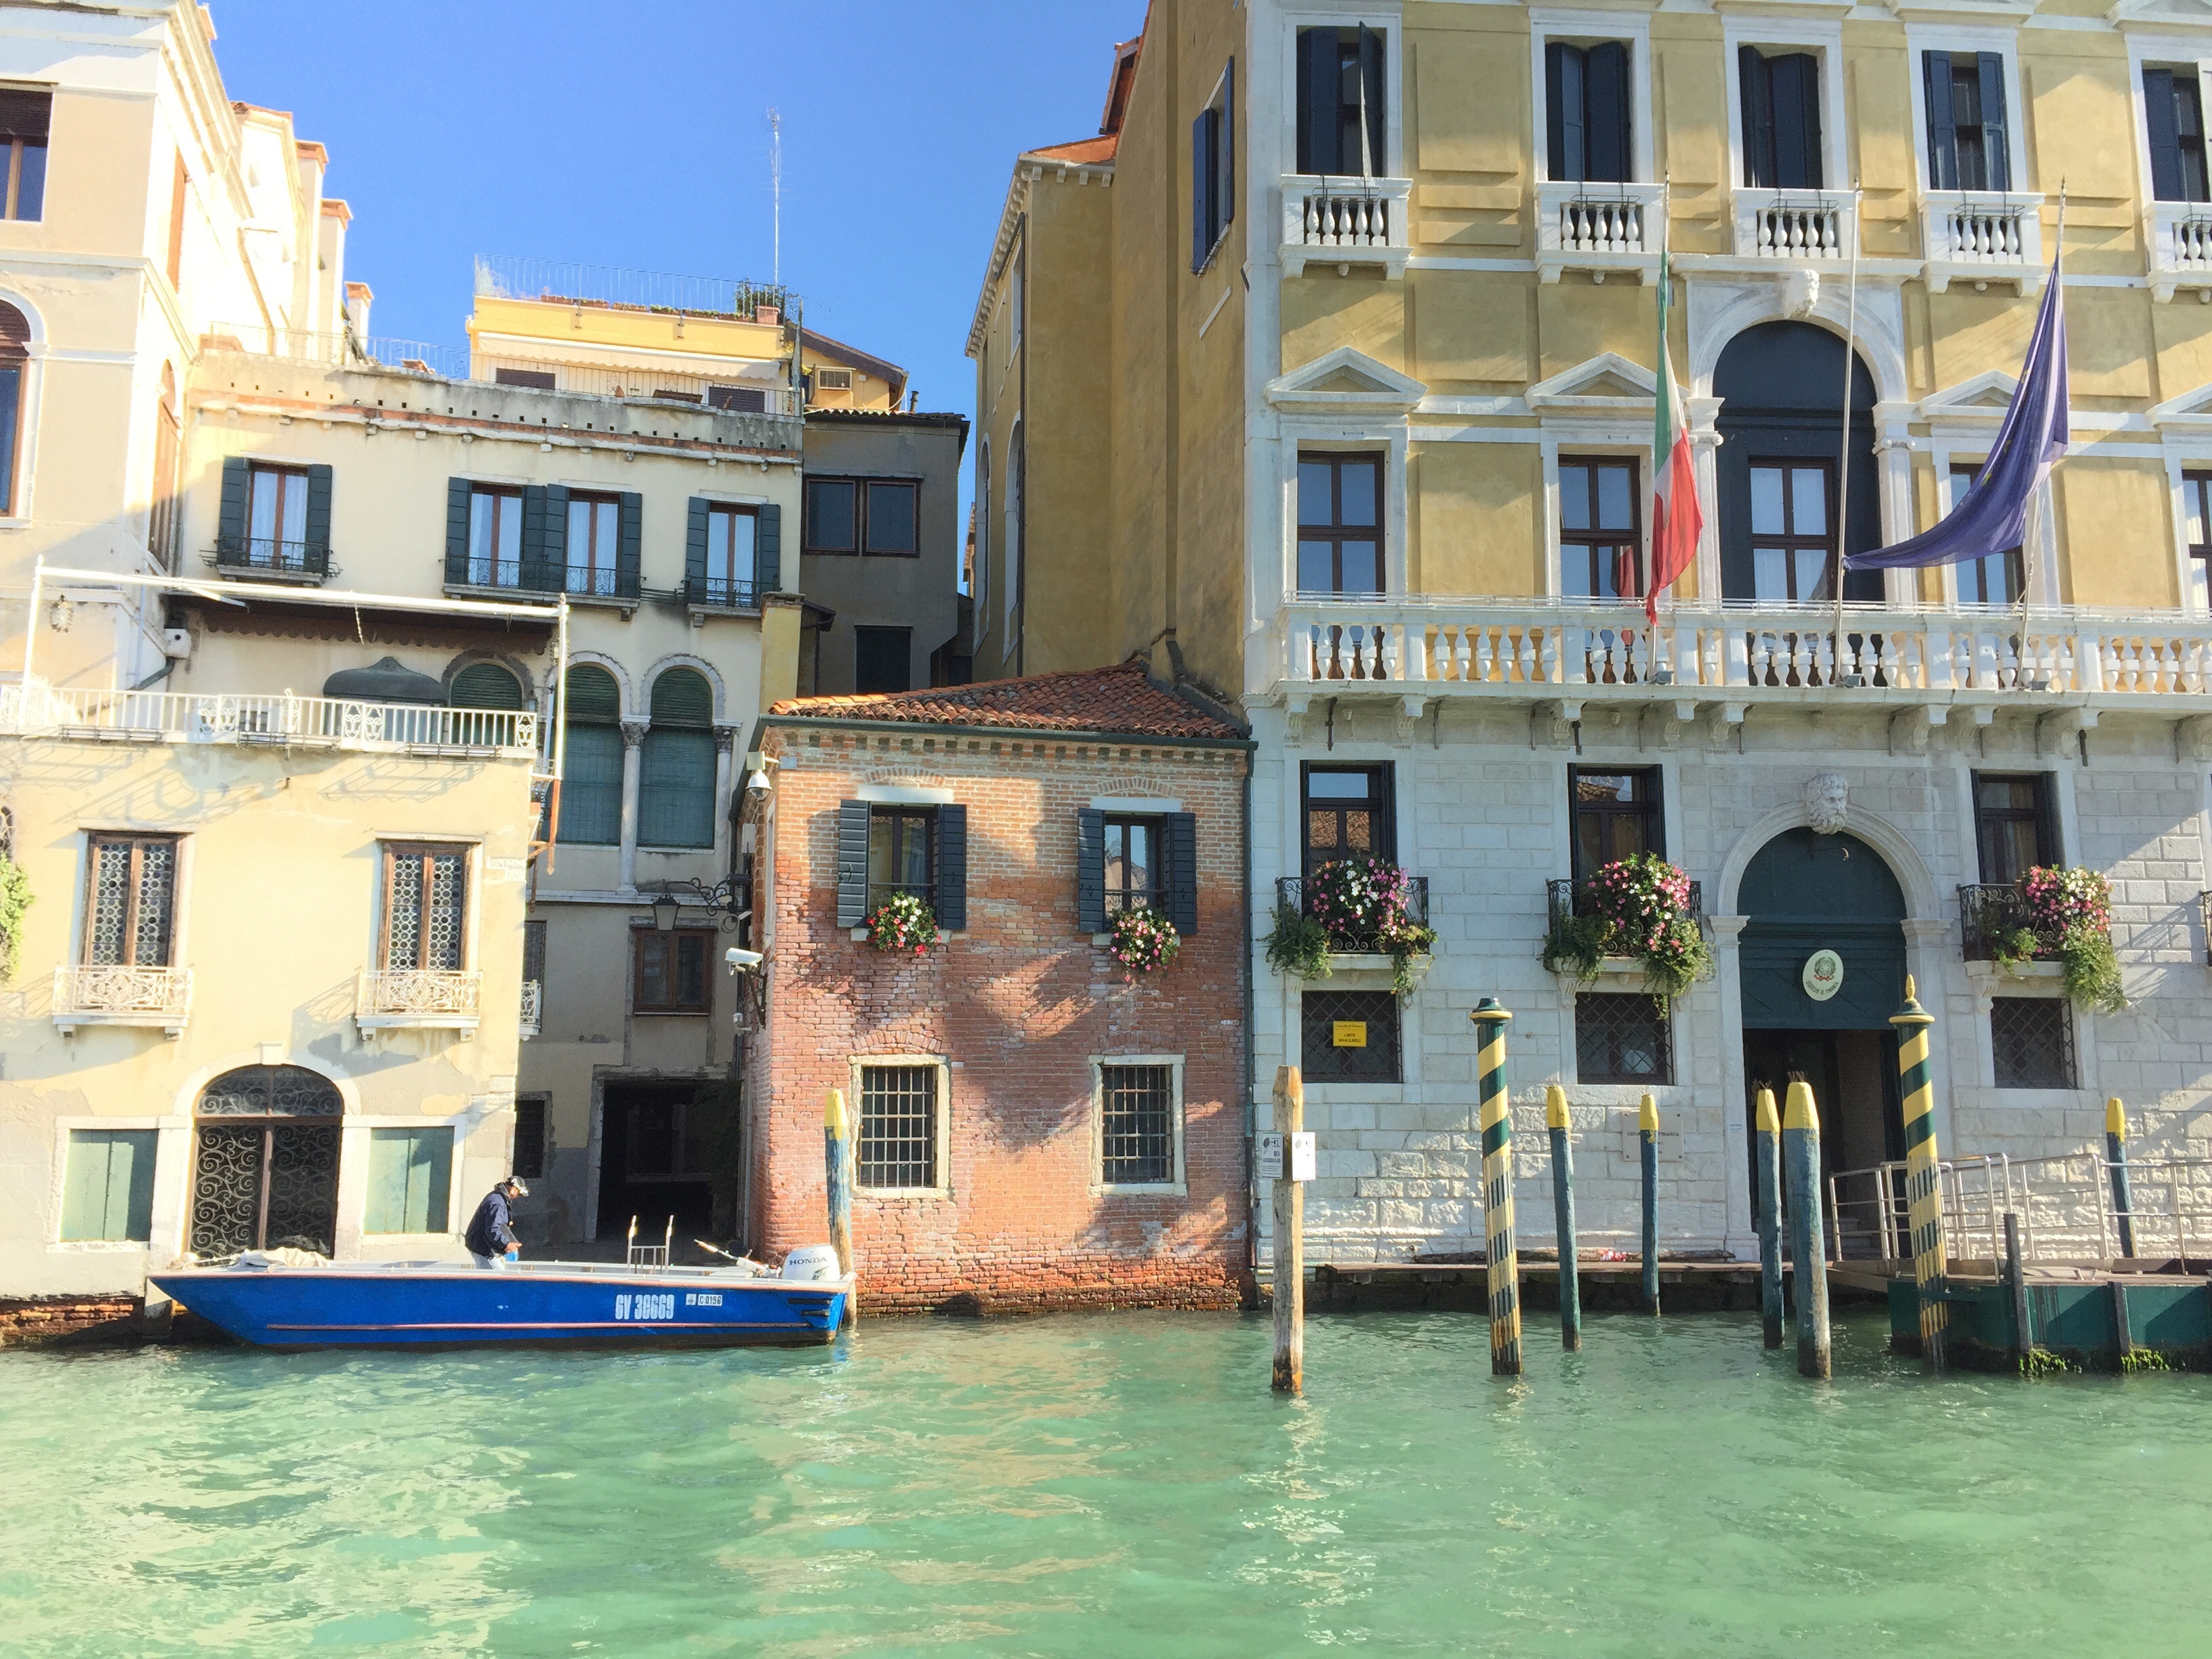
boat, villa, house, town, palace, canal, vacation, vehicle, facade, property, tourism, waterway, estate